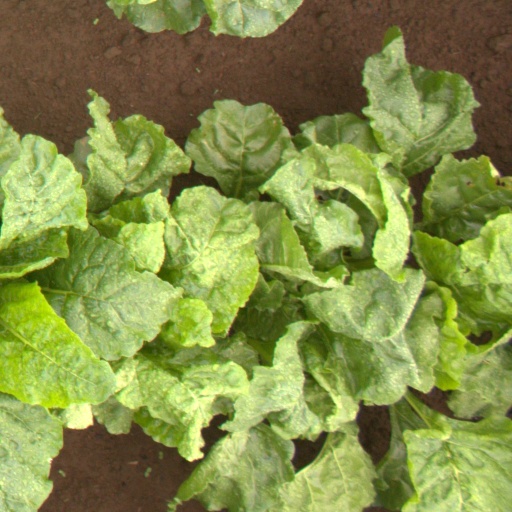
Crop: sugar beet